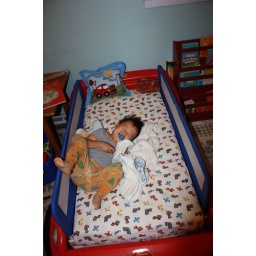
First (and only, so far!) time sleeping in his big boy bed.